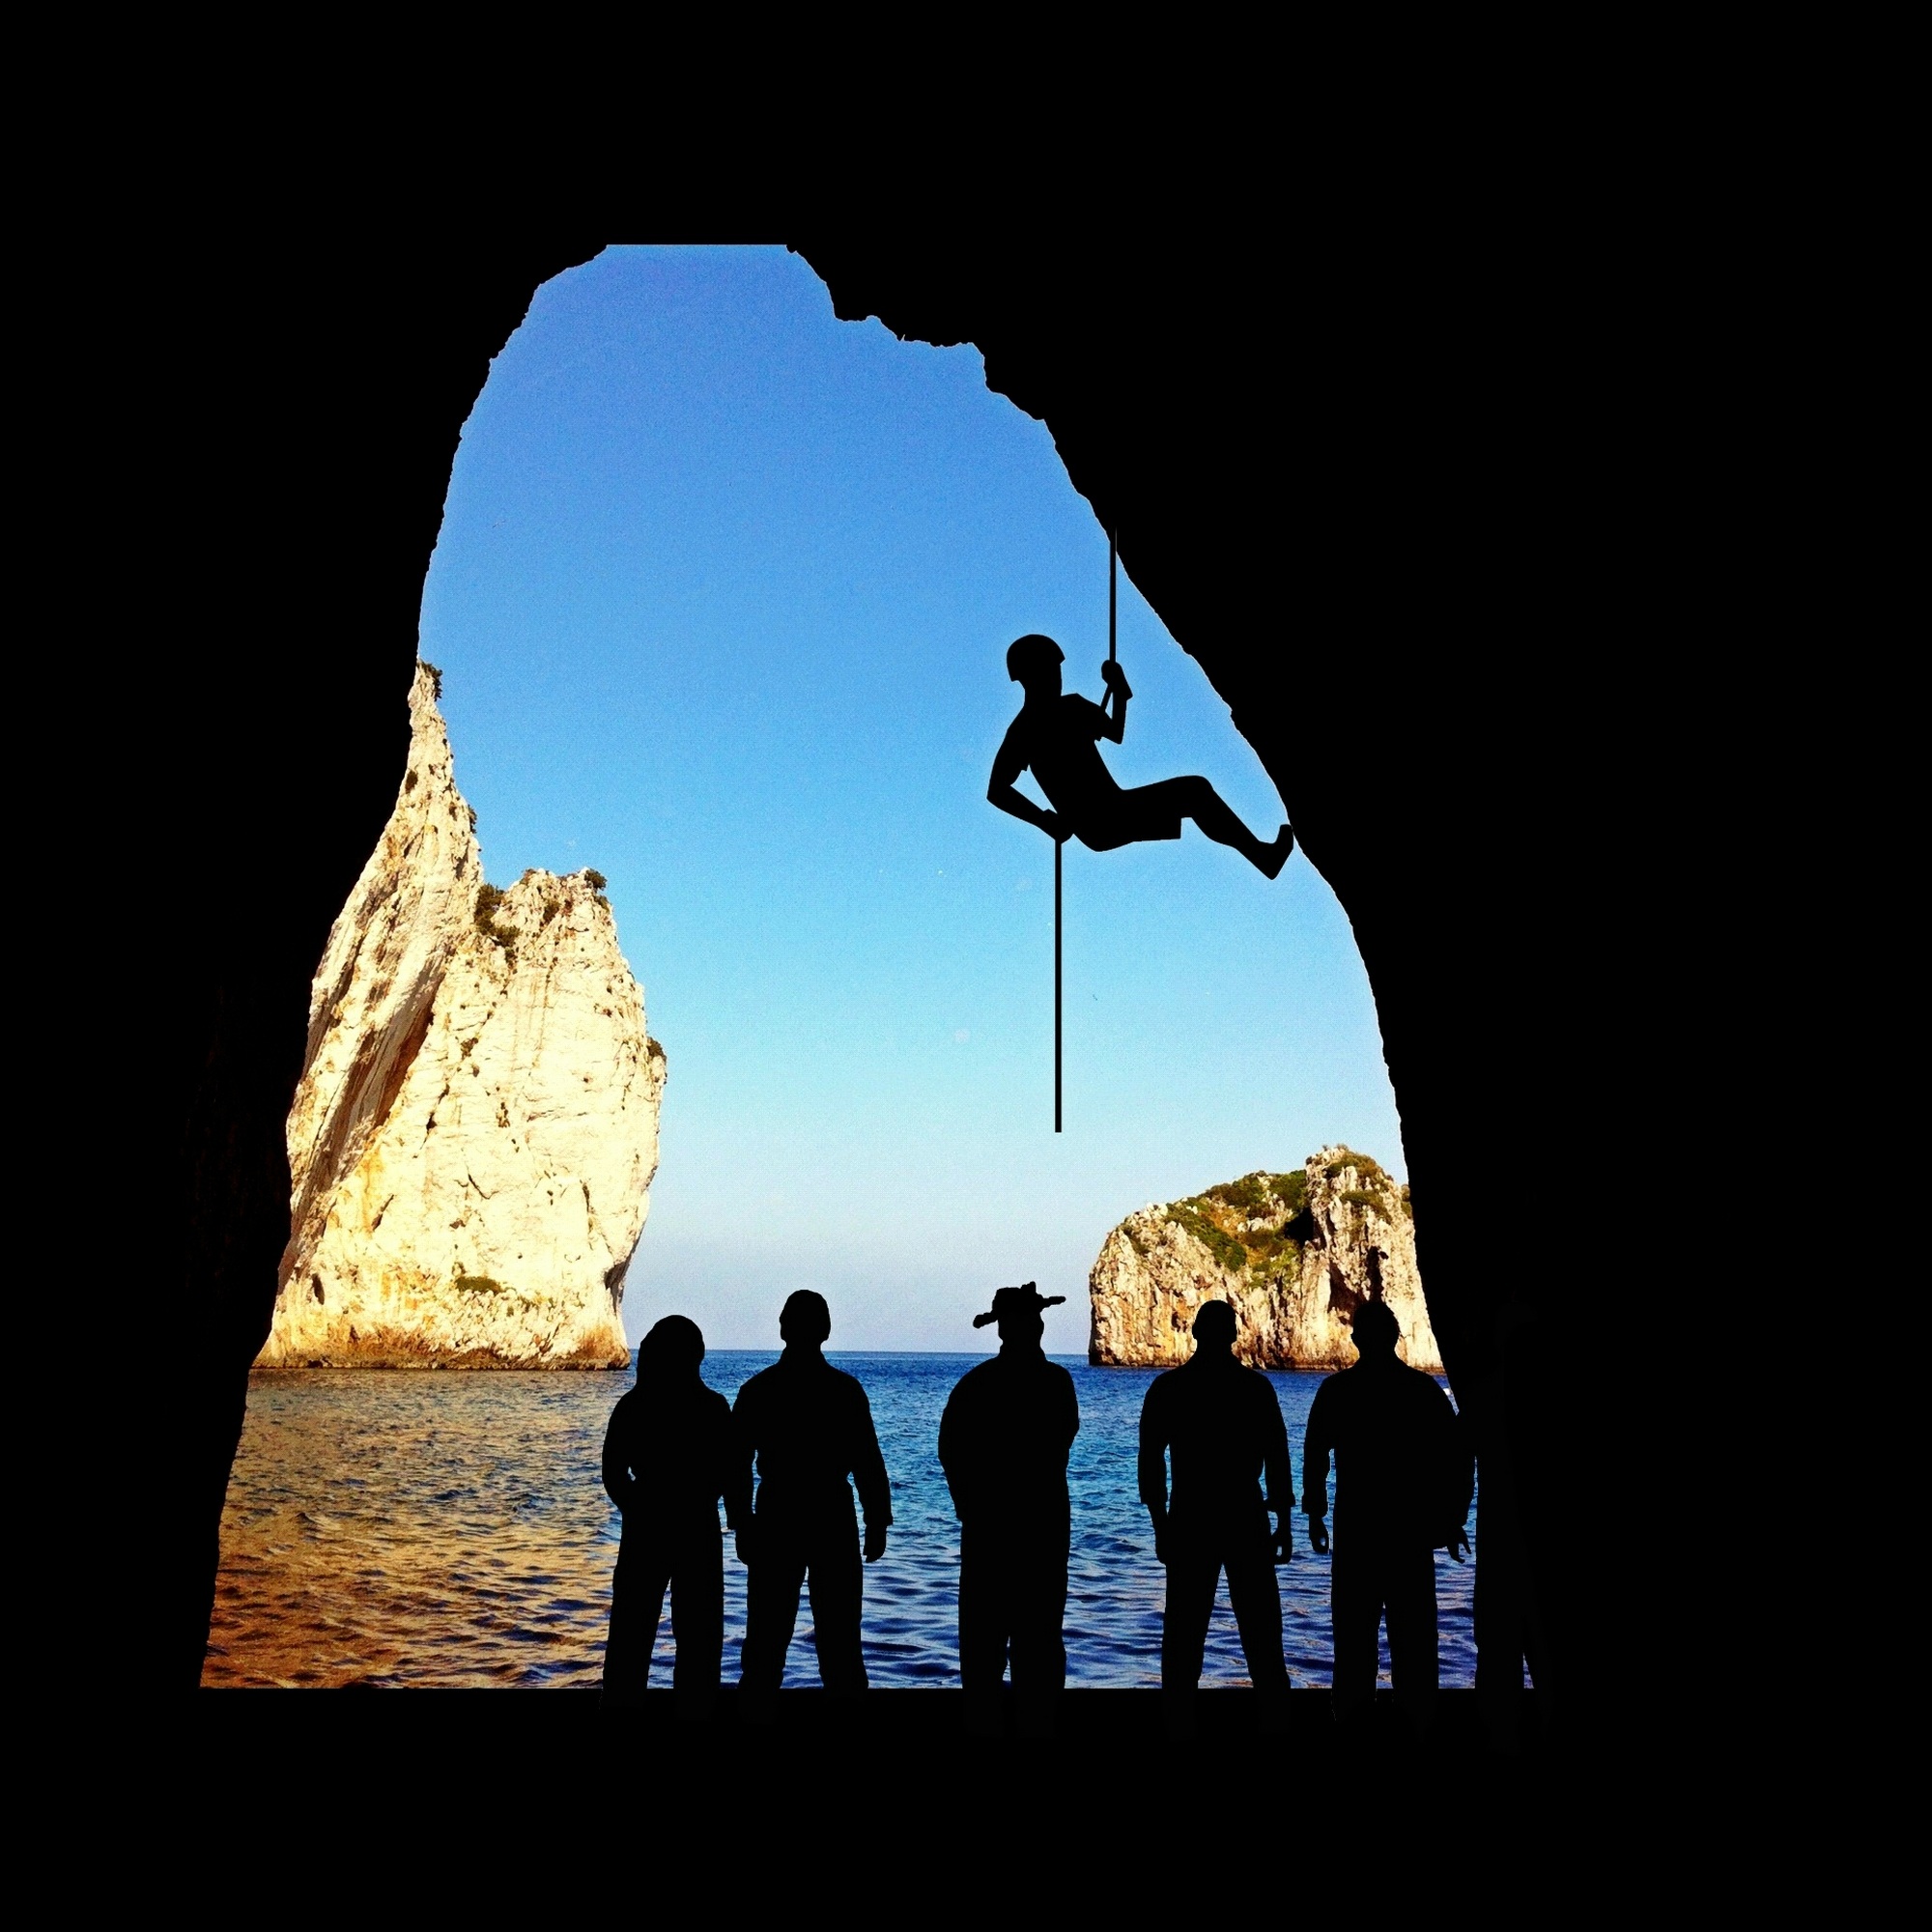
sea, nature, rock, silhouette, adventure, wall, stone, dark, explore, arch, cave, human, climber, steep, descent, rock wall, climb, research, geology, mountaineer, passage, abseil, back light, viewers, speleology, cave tour, felsentor, climbing sport